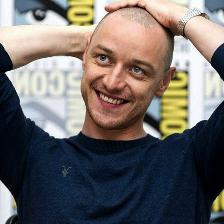
Label: Human